Battista Pininfarina

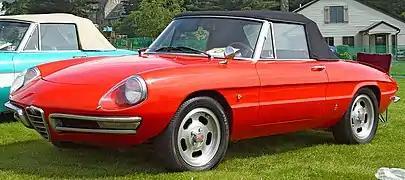
Duetto by Battista Pininfarina

The last design he contributed to was the 1600 Duetto for Alfa Romeo with Aldo Brovarone, which debuted at the Geneva Motor Show in March 1966. He died less than a month later, on 3 April.